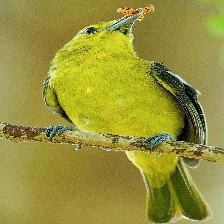
Species: COMMON IORA
Scientific name: AEGITHINA TIPHIA